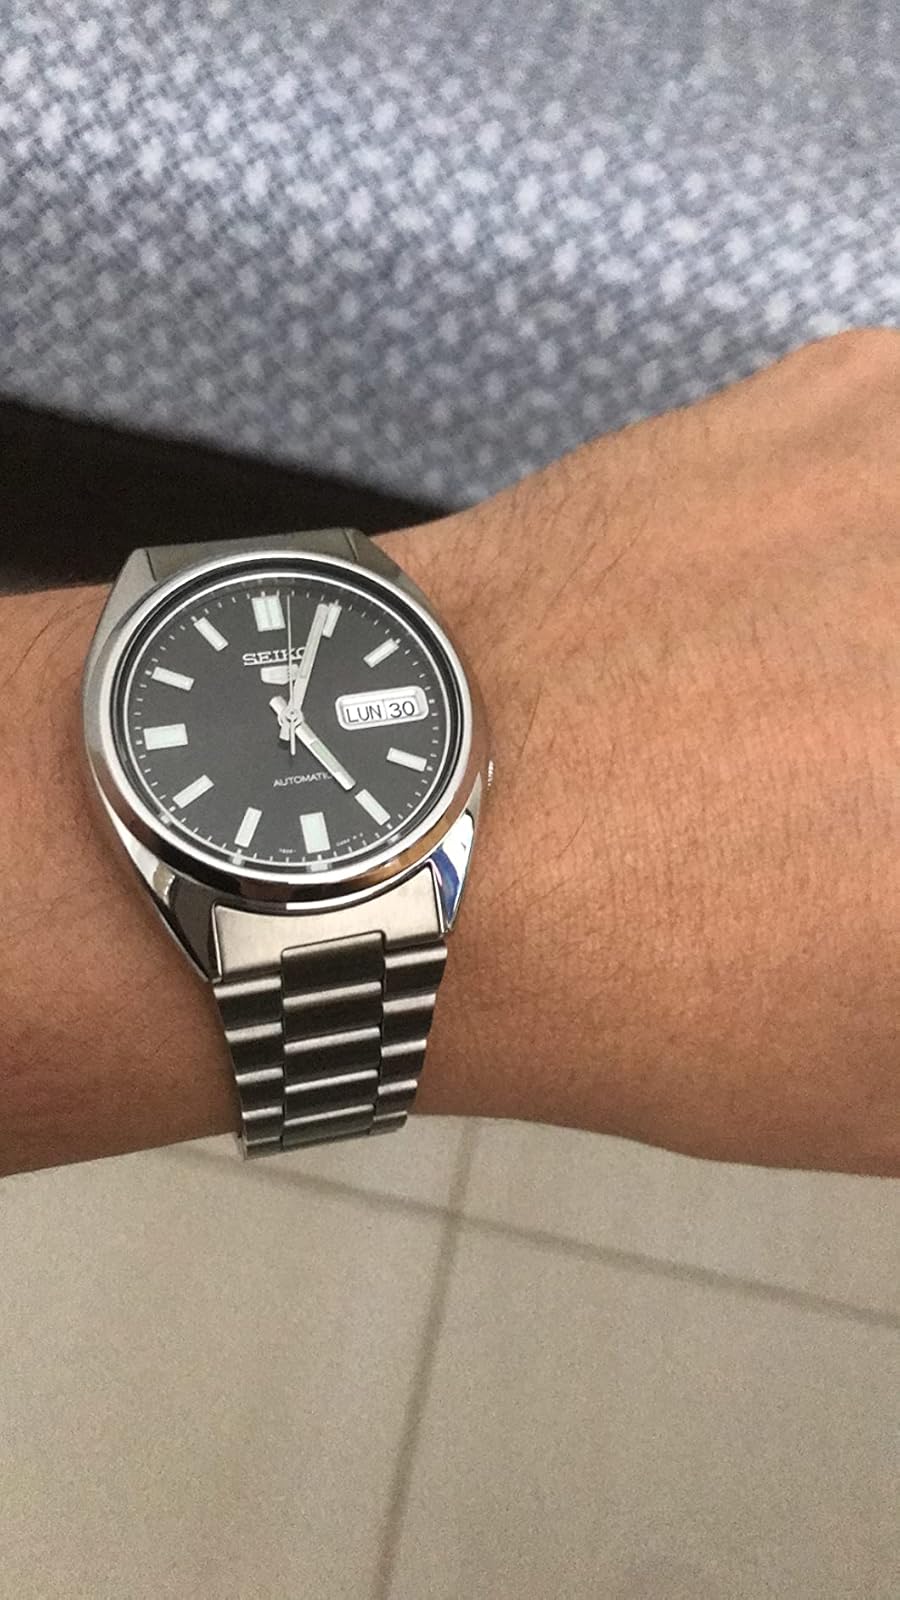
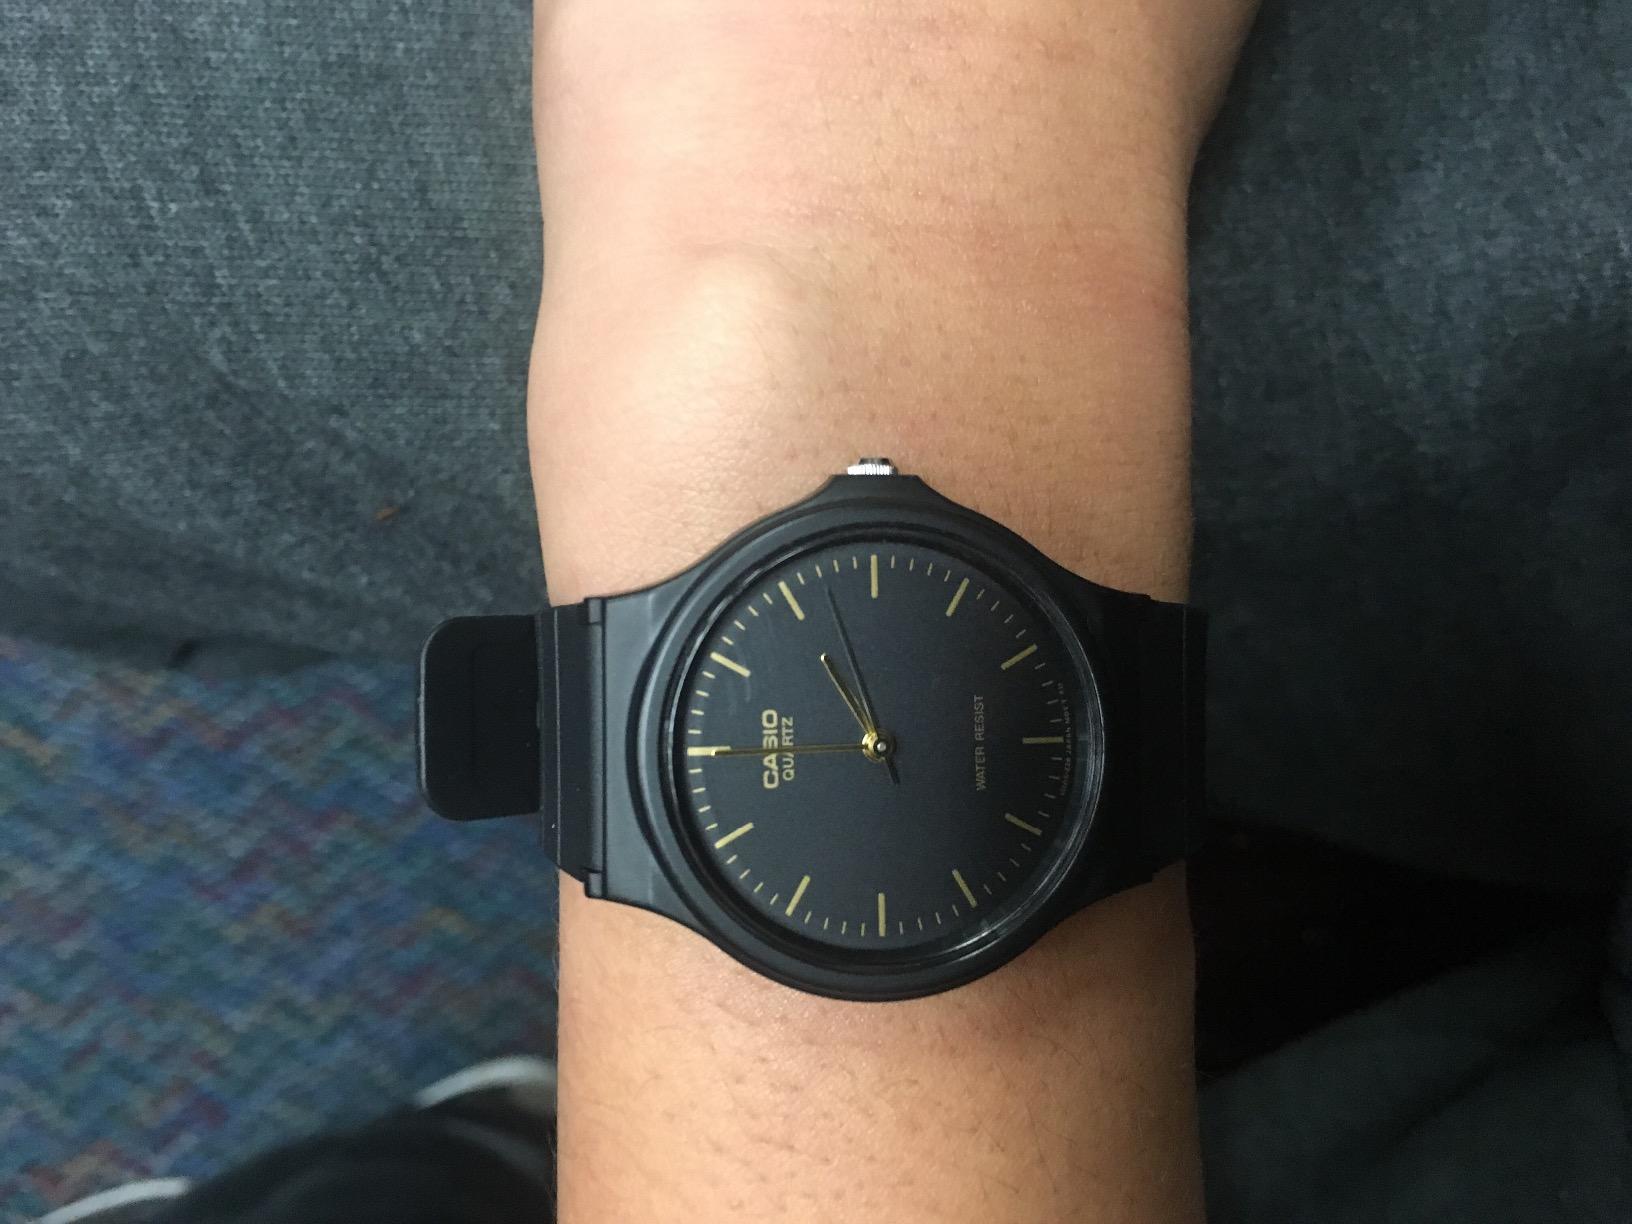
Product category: accessories_watch
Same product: no